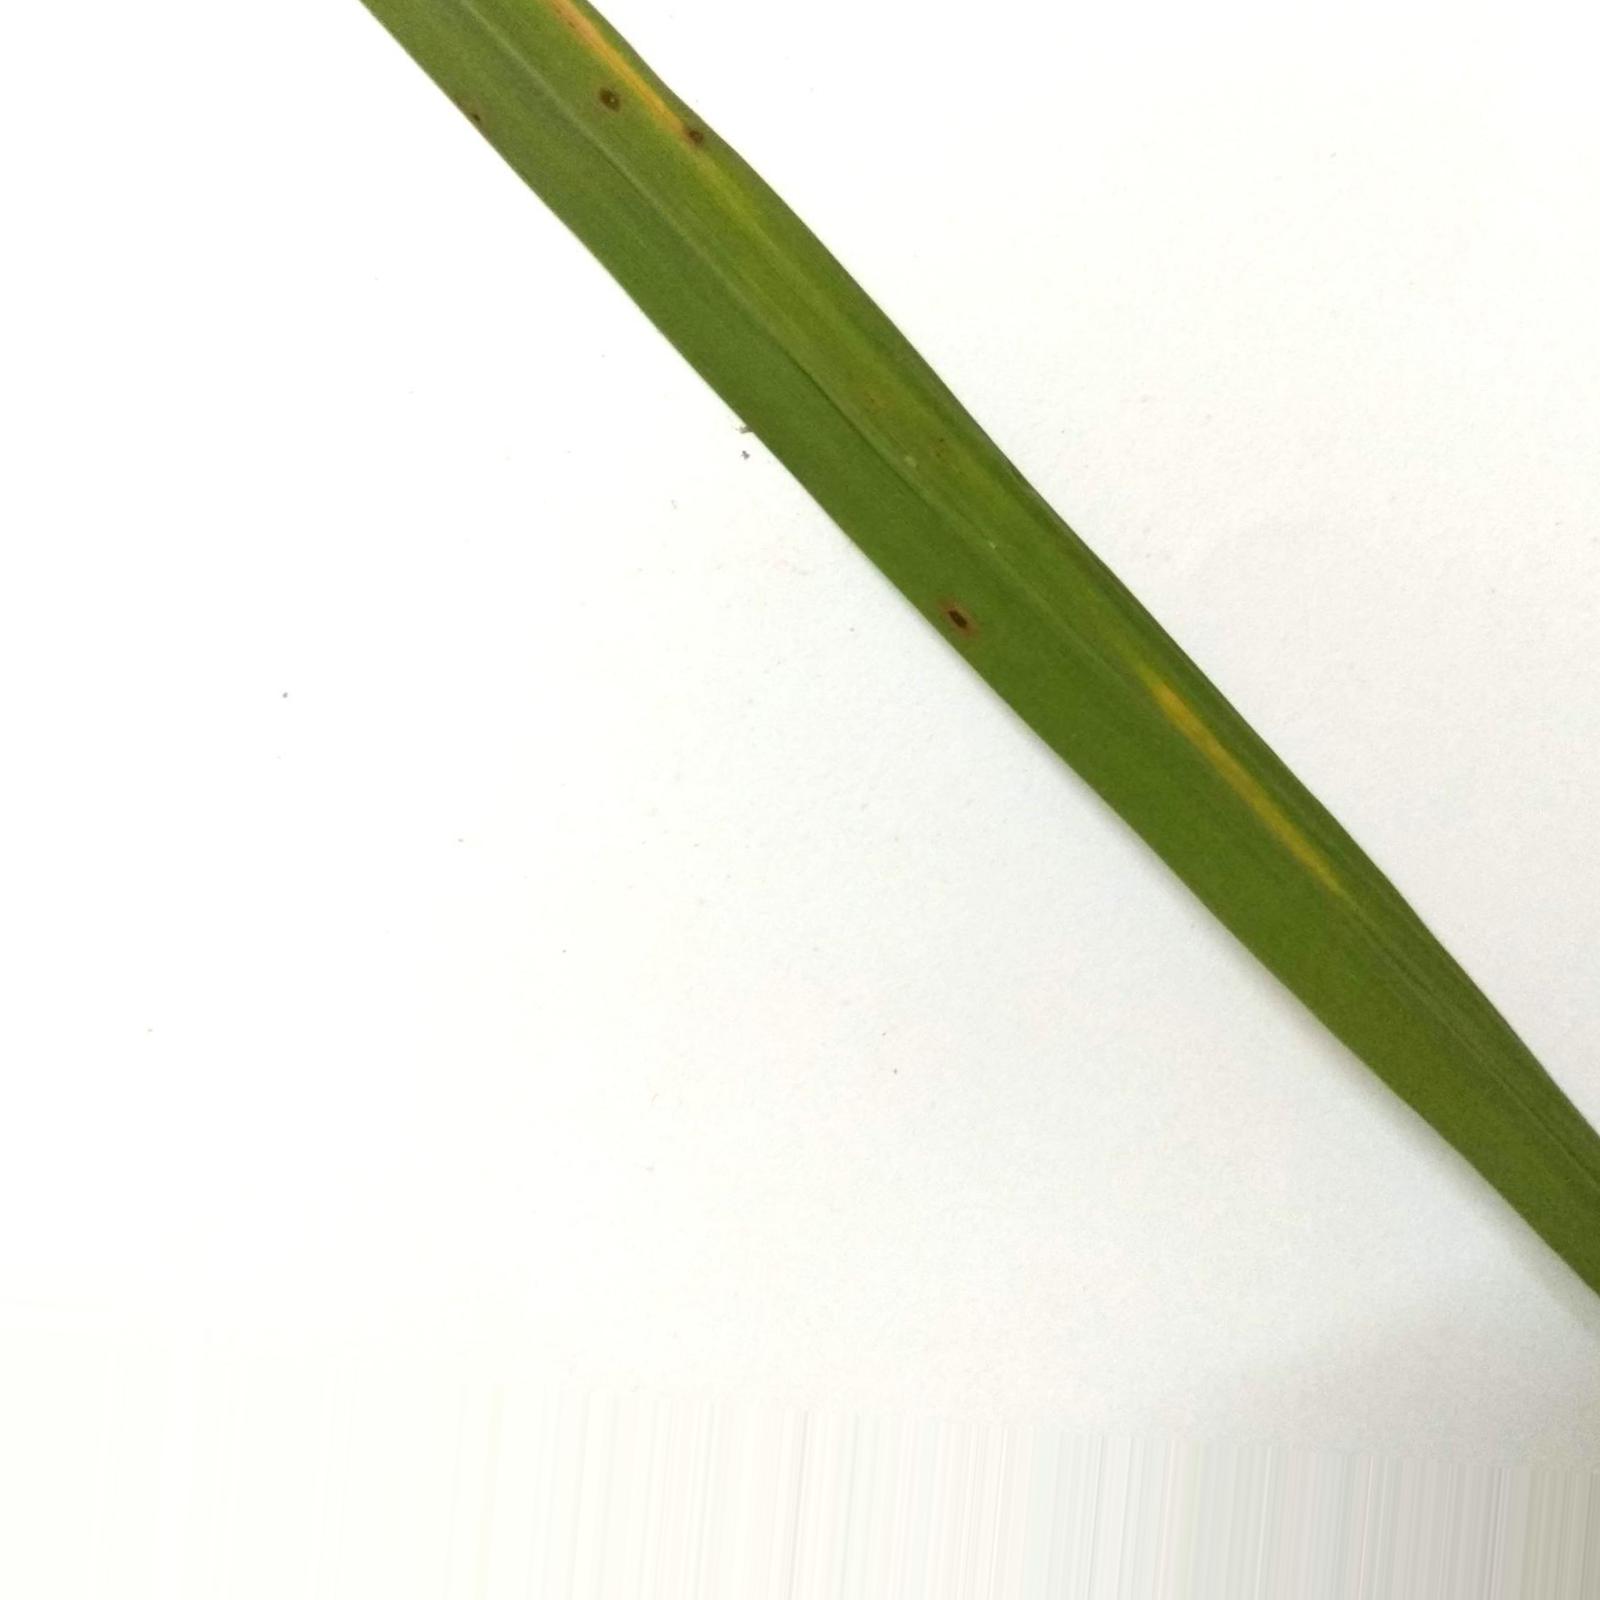
Nhãn: Bệnh Đốm Nâu ( Brown spot )